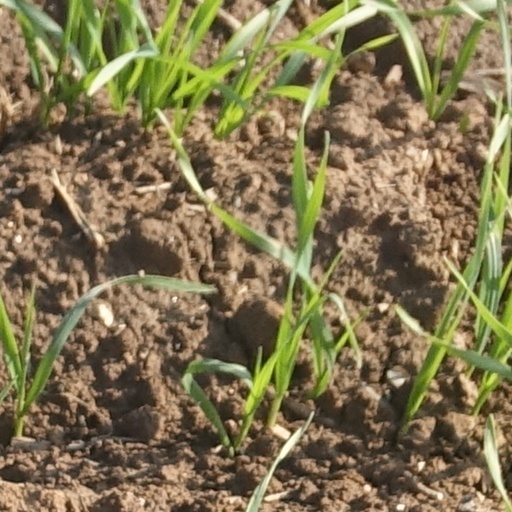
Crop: wheat